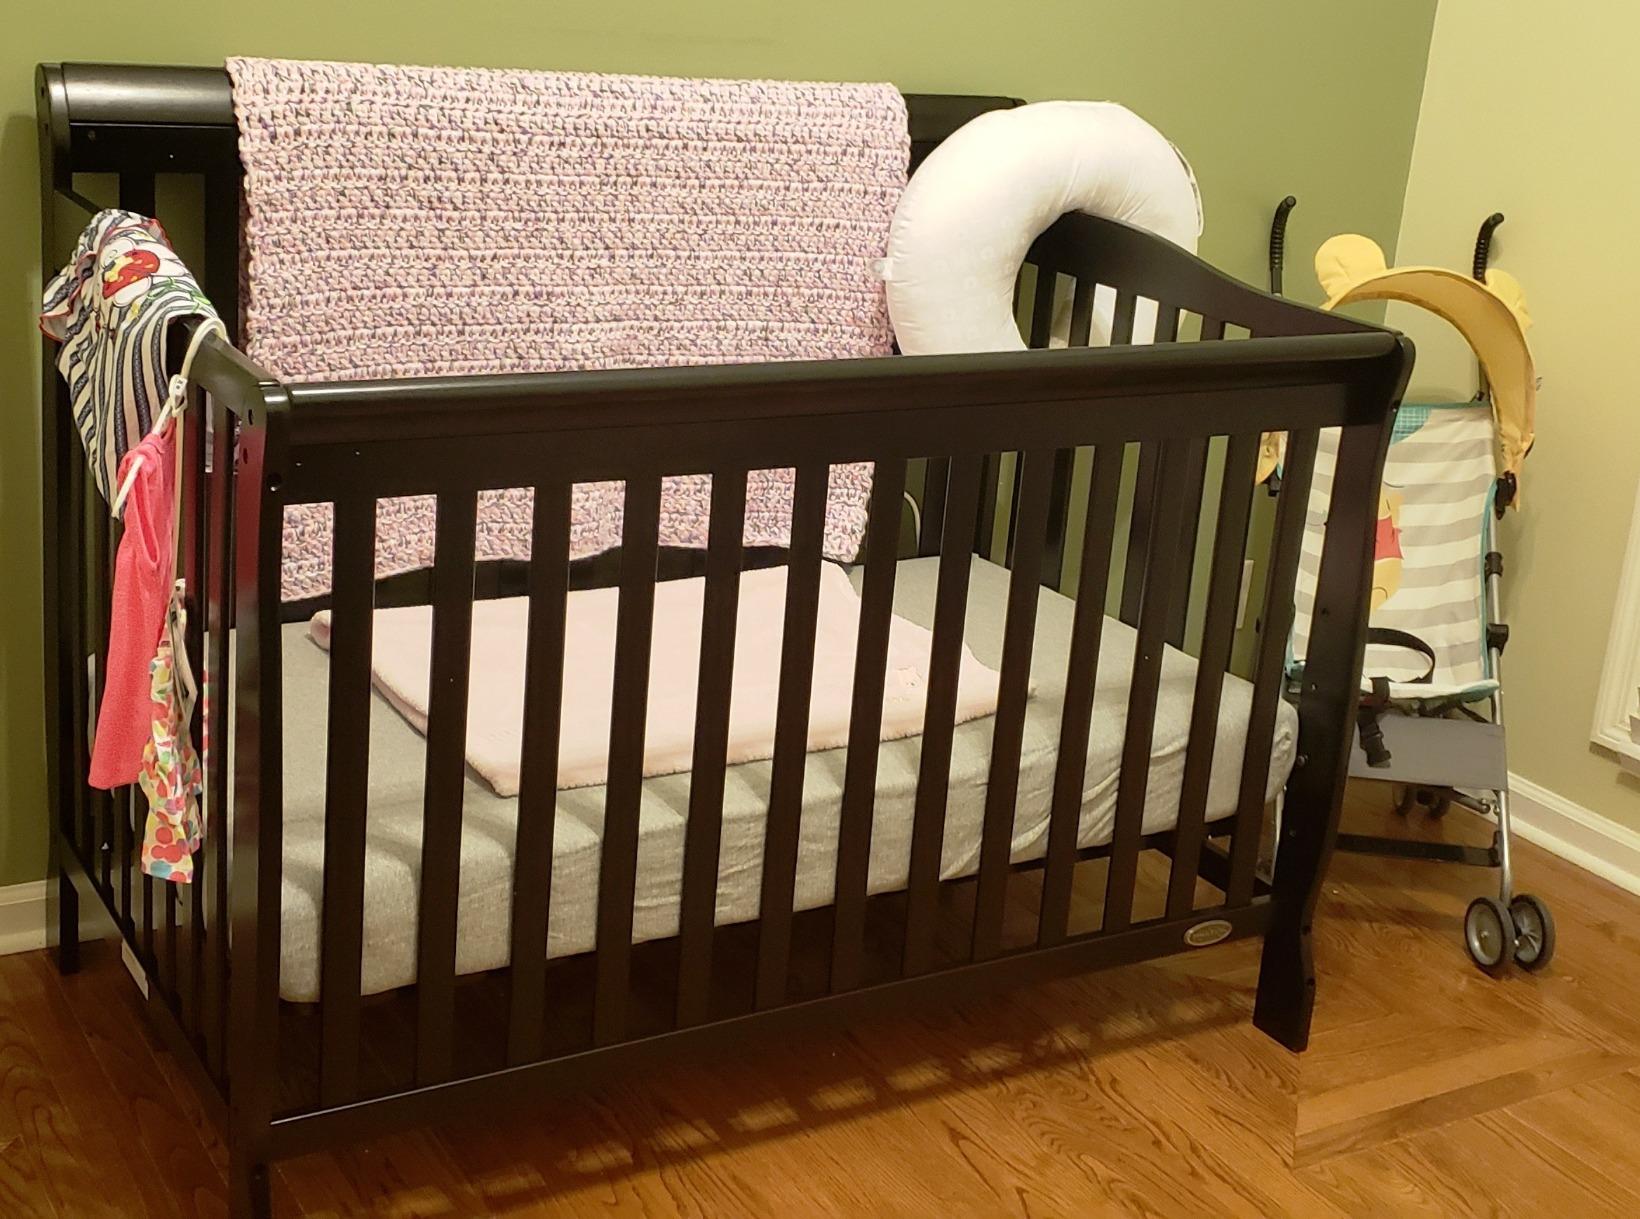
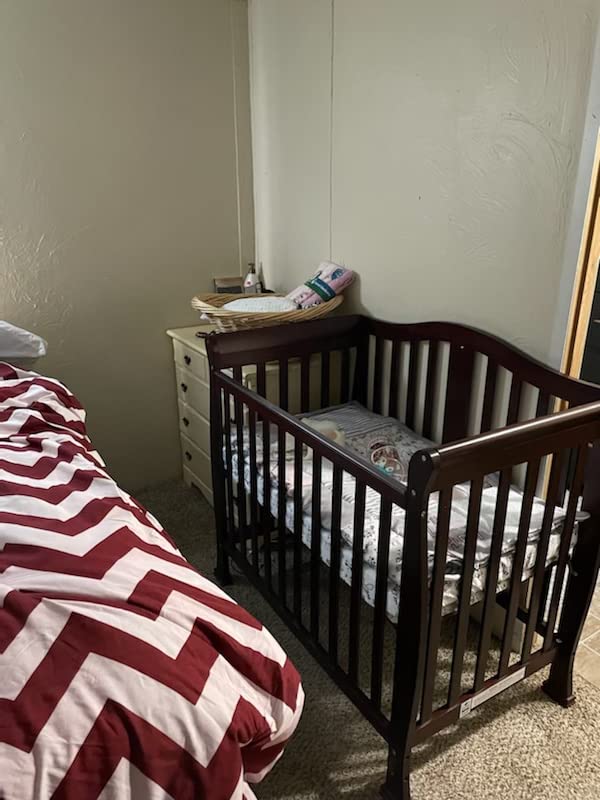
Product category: products_crib
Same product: no